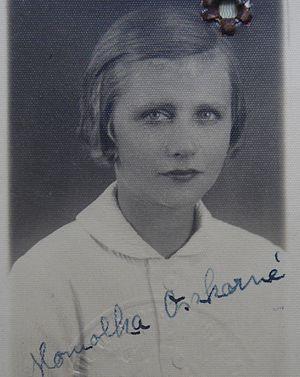
Margarete Emma Dorothea « Grete » Mosheim, née à Berlin le 8 janvier 1905 et morte à New York le 29 décembre 1986, est une actrice allemande.